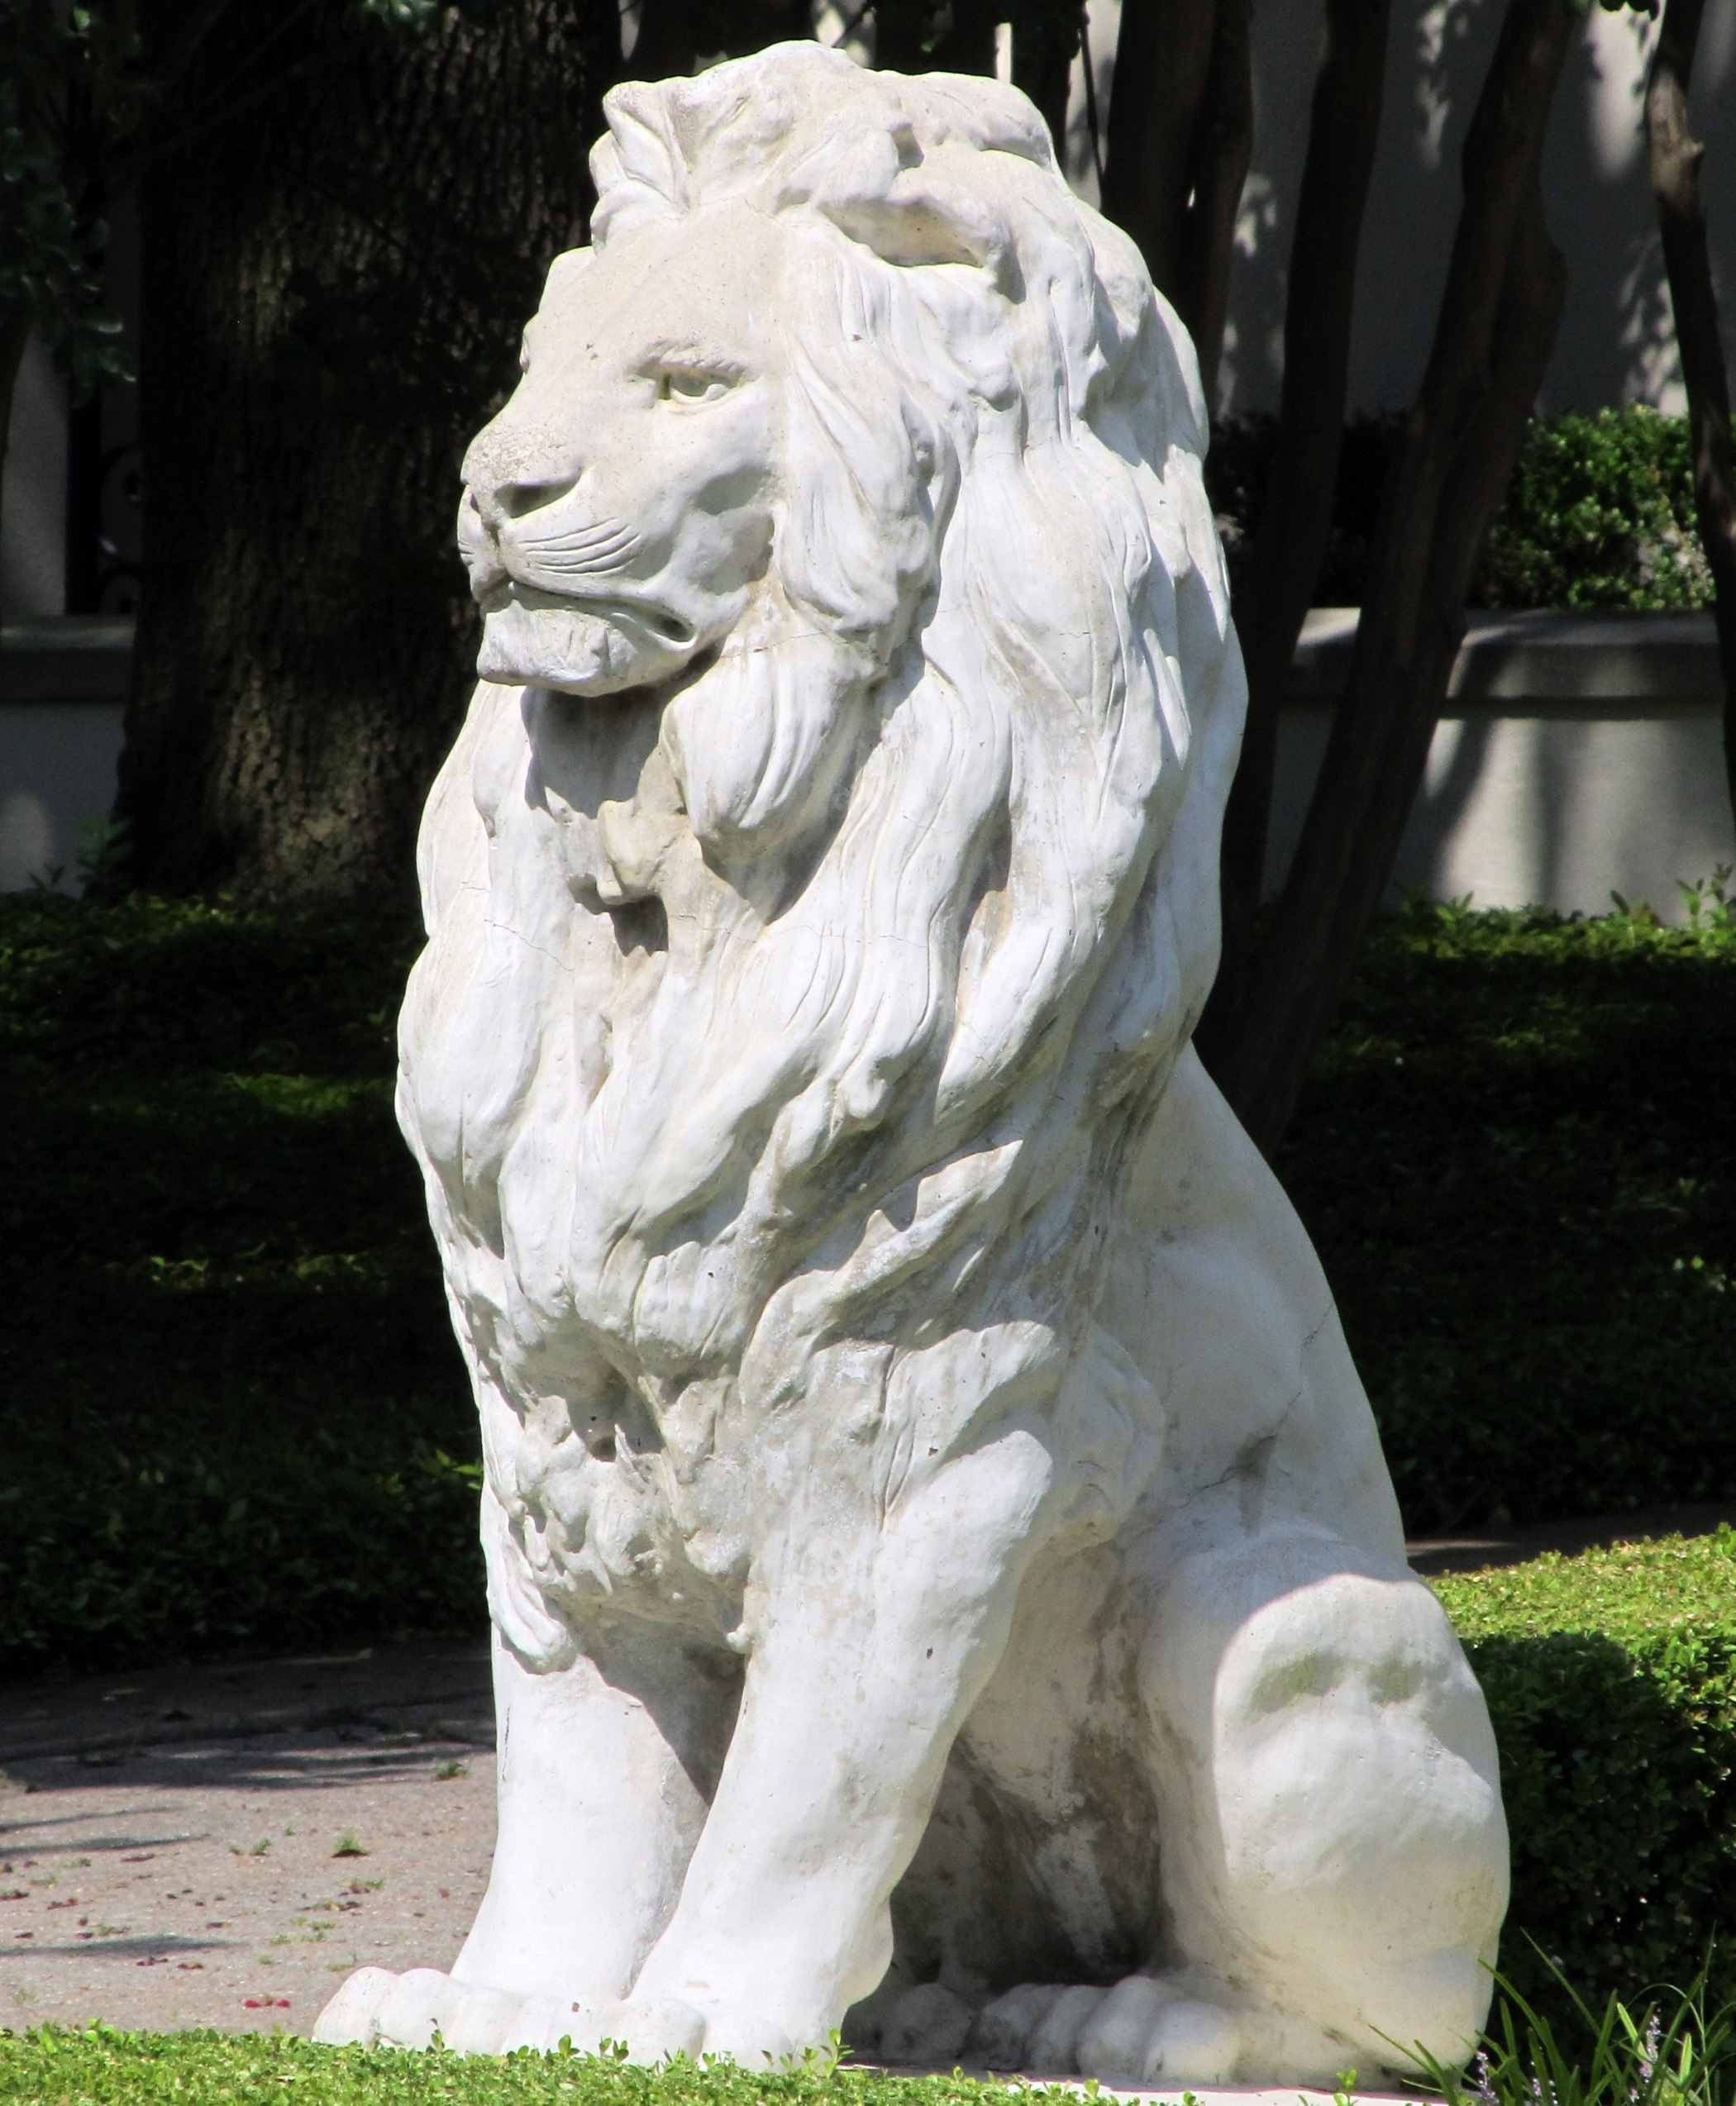
architecture, house, stone, monument, statue, symbol, lion, sculpture, art, carving, stone carving, nonbuilding structure